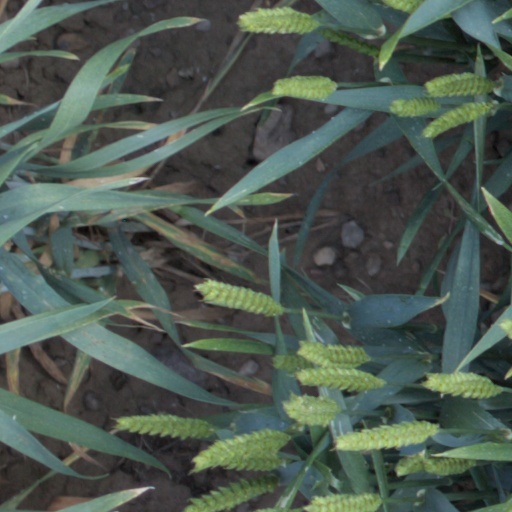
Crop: wheat